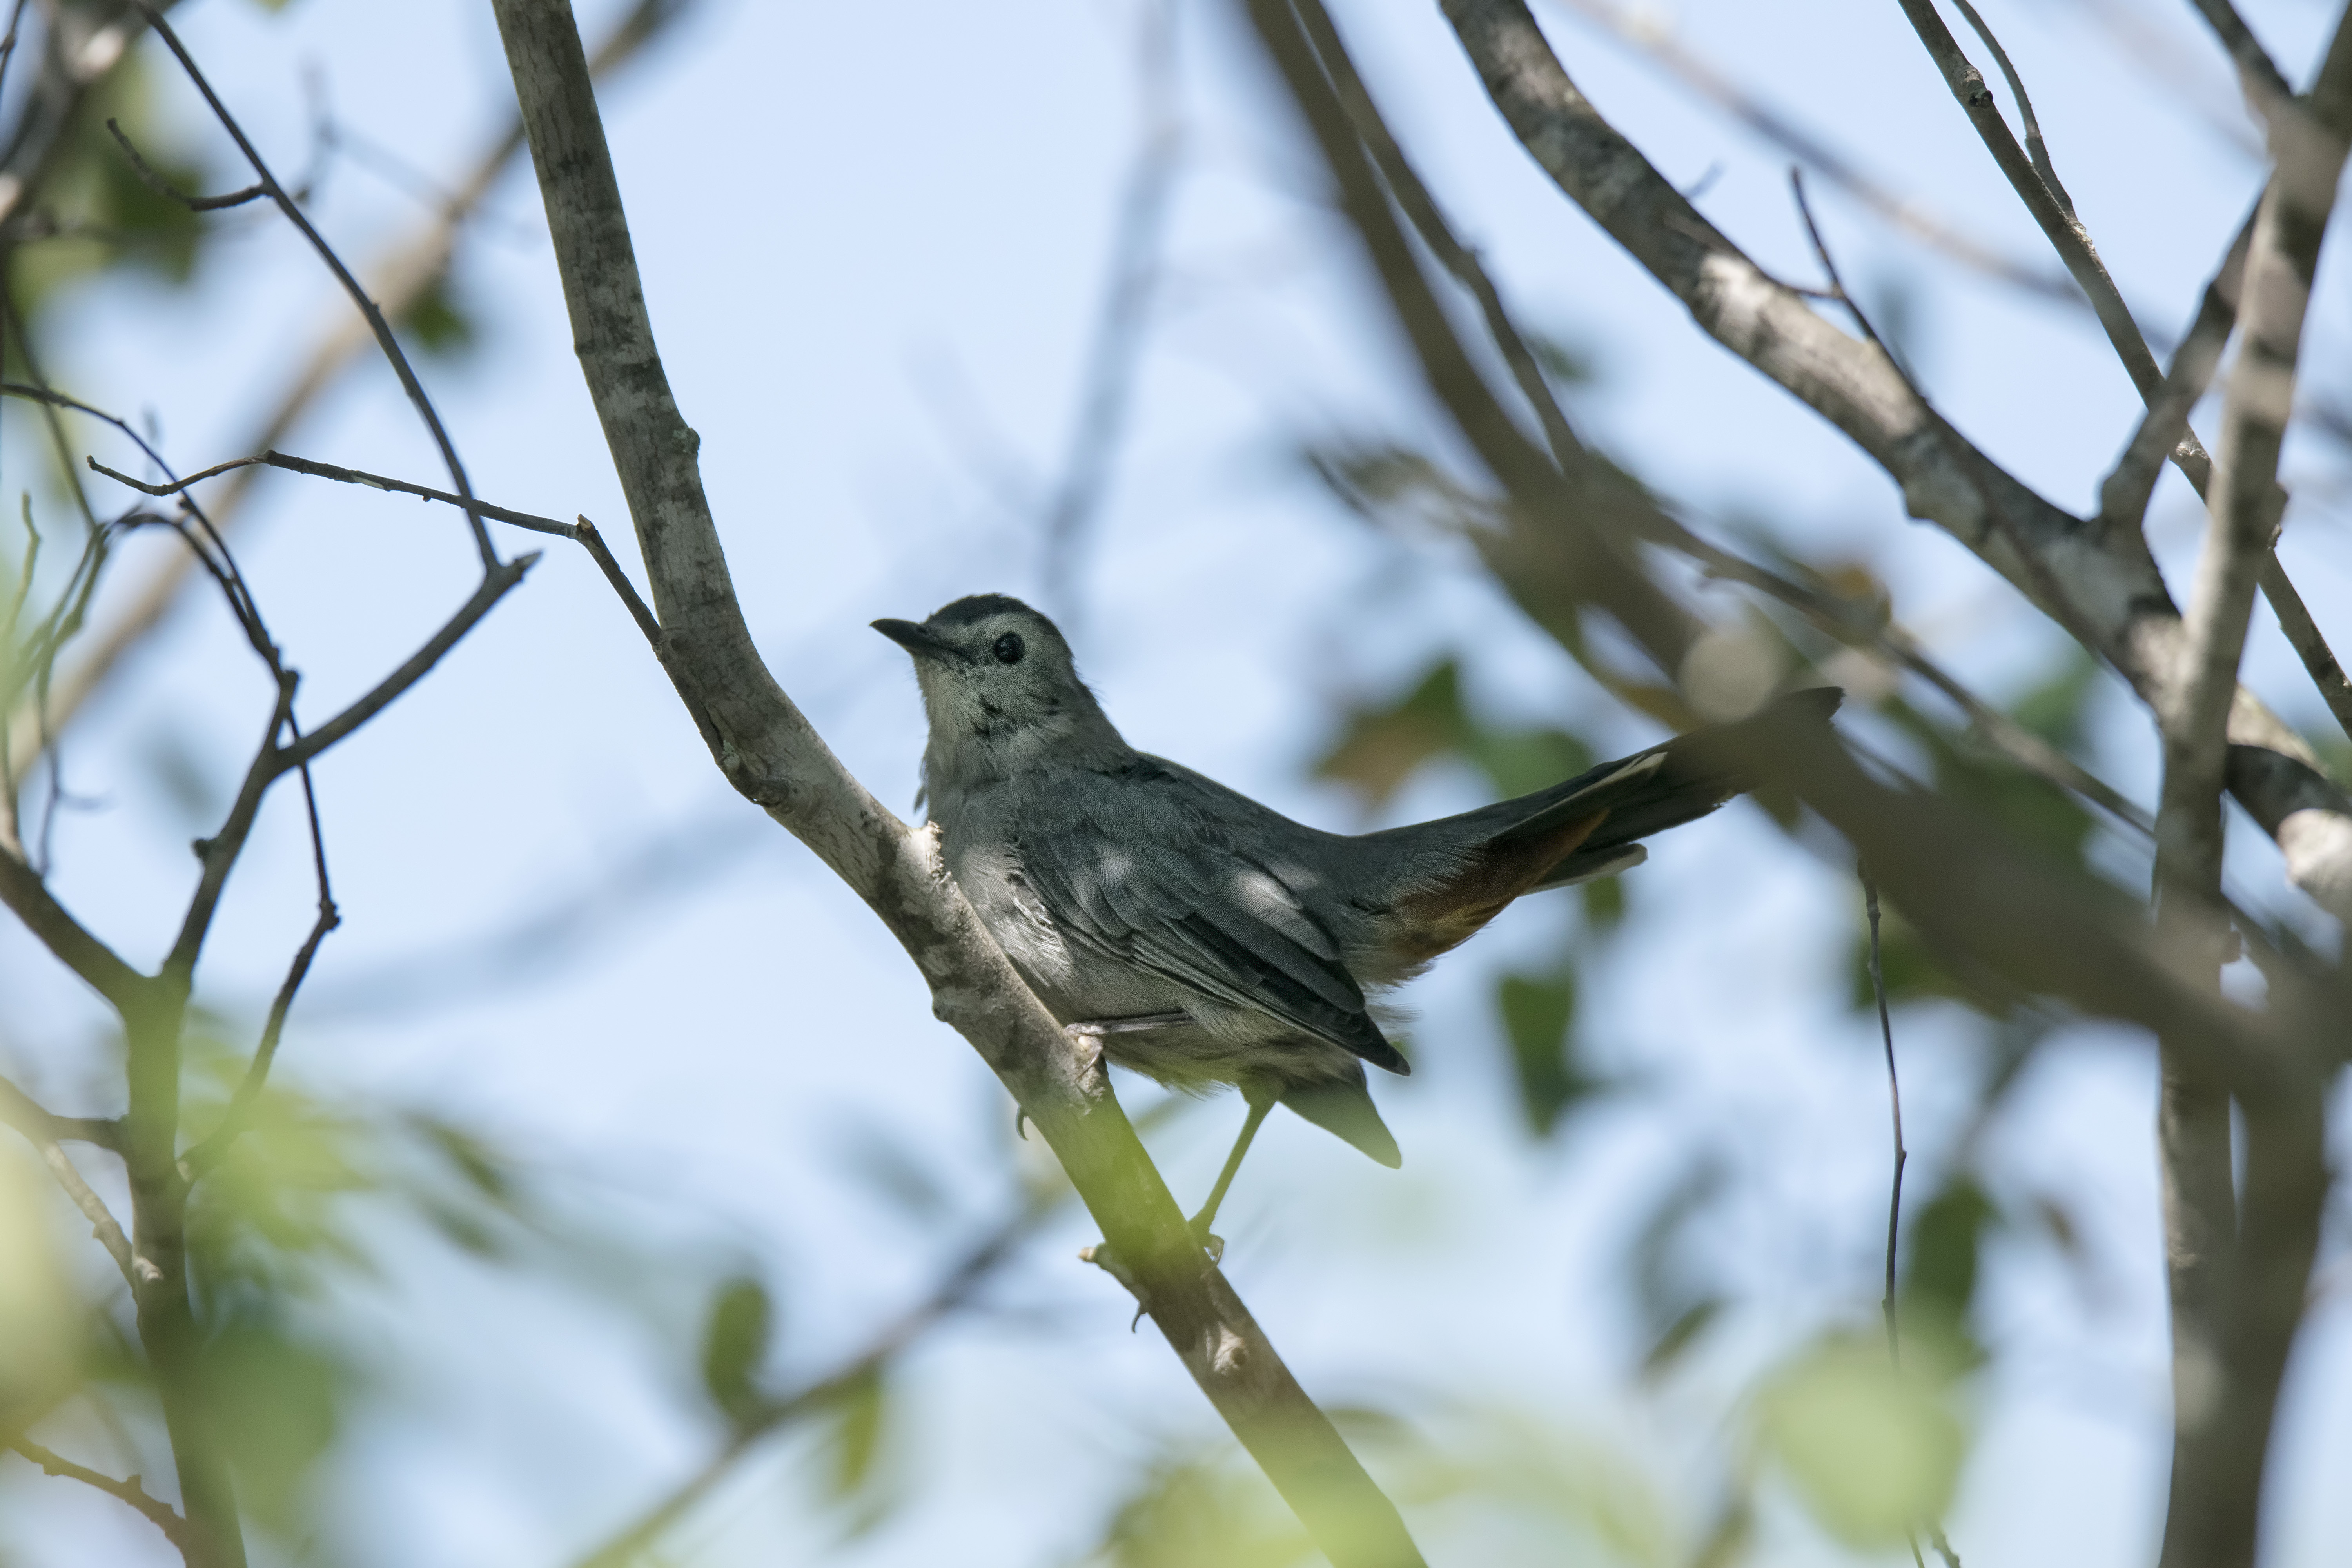
nature, branch, bird, wildlife, beak, gray, fauna, canada, vertebrate, chat, quebec, sherbrooke, oiseau, moqueur, catbird, old world flycatcher, perching bird, emberizidae